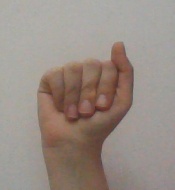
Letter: saad